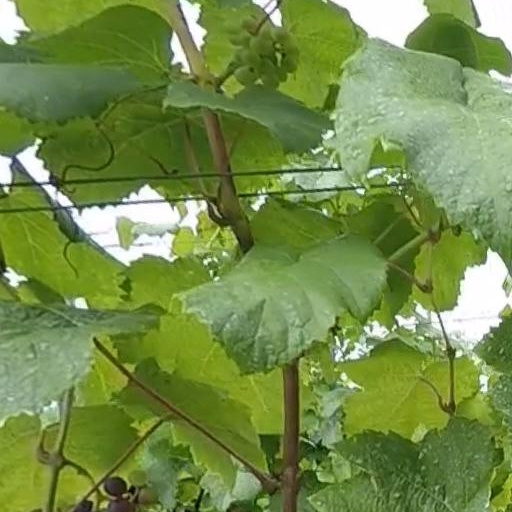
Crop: grape